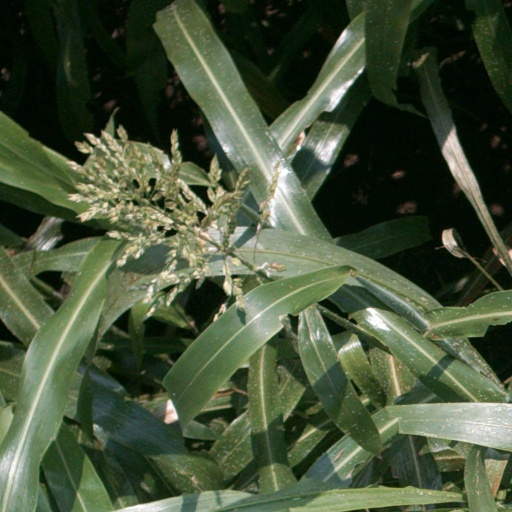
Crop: sorghum